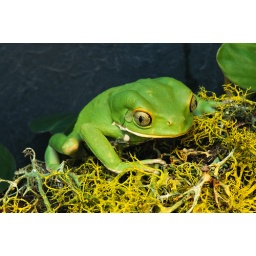
The monkey tree frog, also known as the Chacoan monkey frog, originates in Argentina.